St. Anne's Museum Quarter, Lübeck

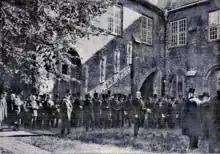
Opening speech (1915)

St. Anne's Priory and the associated church, which was constructed rather quickly due to lack of space, were built 1502–1515 in late Brick Gothic style. The monastery was used mainly for the accommodation of unmarried women who were citizens in Lübeck. Following the suggestion of the Bishop of Lübeck the monastery and the church were dedicated to Saint Anne. A few years later the monastery was closed during the Reformation: the last of the nuns left in 1532. In 1610 a poorhouse was established here. Later, parts of the monastery were used as a prison. For this purpose another wing was built in 1778, the so-called "Spinnhaus" ("spin house"). The care of the poor and the custody of prisoners existed under one roof.